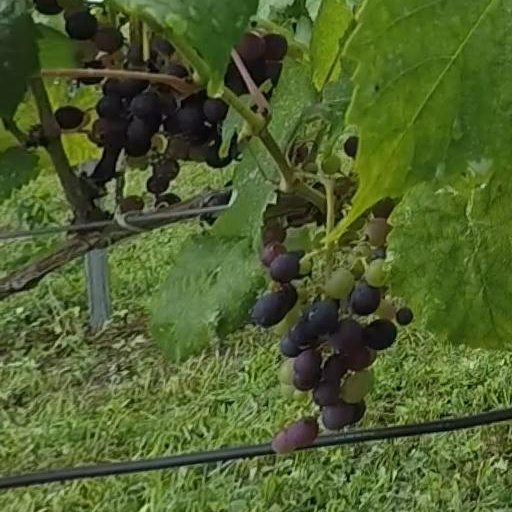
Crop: grape